M-64 (Michigan highway)

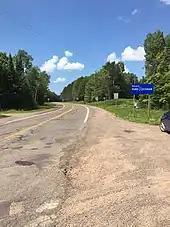
State line crossing north of Presque Isle

M-64 starts at the Wisconsin state line north of Presque Isle, Wisconsin, where it runs north as the continuation of CTH-;B into the state of Michigan. The trunkline runs through dense forests along the Presque Isle River in a rural area of Gogebic County; this region is a part of the Ottawa National Forest. As the highway enters the community of Marenisco, it follows Pine and Fair avenues through town. On the north side of Marenisco, M-64 turns easterly and runs concurrently with US 2 for about including a crossing of the Presque Isle River. East of town, M-64 separates from US 2 and turns northeasterly toward the southern end of Lake Gogebic. The road turns north along the western shore of the lake and provides access to Lake Gogebic State Park. About halfway along the lakeshore, the highway crosses into Ontonagon County and from the Central to the Eastern time zone.